Nagoya Castle

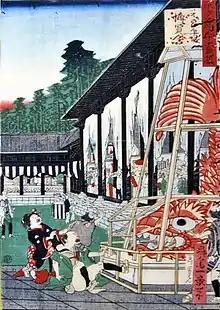
One of the golden shachi at the 1872 Yushima Seido Exhibition in Tokyo, a precursor to the Tokyo National Museum

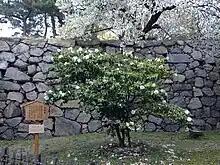
"Camellia japonica" tree

There are two golden "shachi" (金鯱, "kinshachi") on either end of the topmost castle roof. A beast from Japanese mythology, "shachi" are tiger-headed dolphins or carp considered to have control over the rain. As such, they were employed in traditional Japanese architecture as a talisman to prevent fires. They first appeared in the Muromachi Era (1334–1400) and also served as a symbol of the lord's authority.